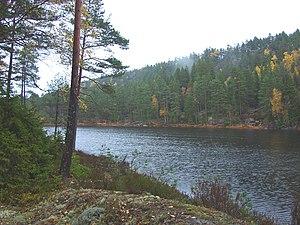
Le parc national de Tresticklan est un parc national situé dans la commune de Dals-Ed du comté de Västra Götaland, le long de la frontière norvégienne, dans la province historique de Dalsland en Suède. Il couvre 2 897 ha d'une vaste forêt de conifères, représentant la troisième plus vaste forêt quasi-intouchée de sud de la Suède. La faune et la flore du parc sont autrement relativement pauvres. La forêt est entaillée de nombreuses vallées et lacs, dont en particulier le lac Stora Tresticklan, qui donna son nom au parc. Le parc national a été constitué en 1996, et fait partie du réseau Natura 2000.